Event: Nepal Earthquake
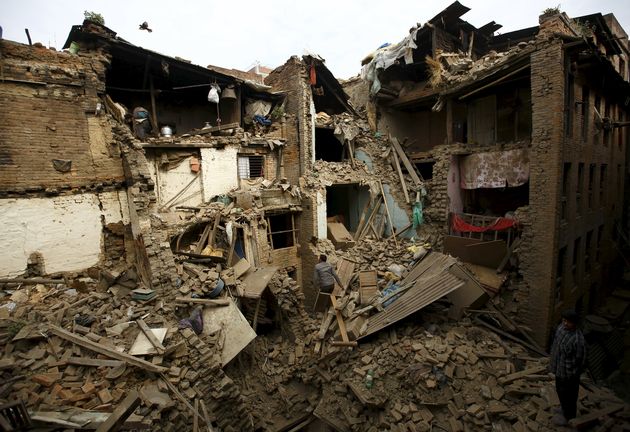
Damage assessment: damage